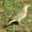
Label: bird